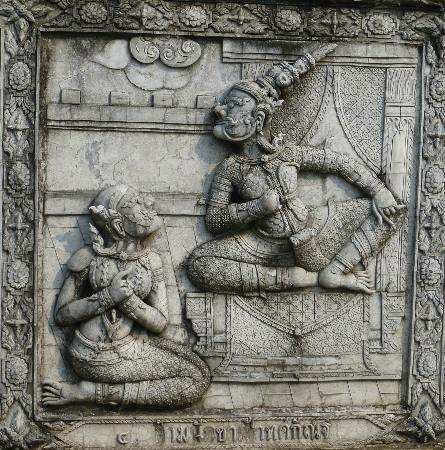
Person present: No